Blondie's Reward

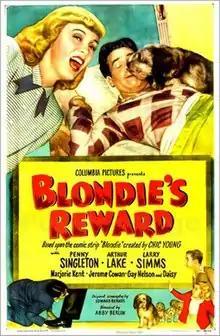
Film poster

Blondie's Reward is a 1948 American comedy film directed by Abby Berlin and starring Penny Singleton, Arthur Lake, Larry Simms, and Marjorie Ann Mutchie. It is the twenty-third of the 28 Blondie films.